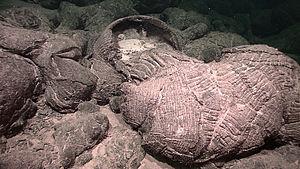
Une éruption sous-marine est un type d'éruption volcanique caractérisé par l'émission d'une lave sous une masse d'eau comme un lac, une mer ou un océan. Les effets sont différents selon la profondeur à laquelle a lieu l'éruption.